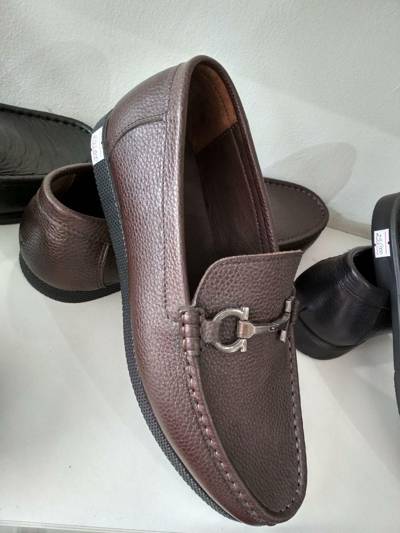
Waste category: shoes